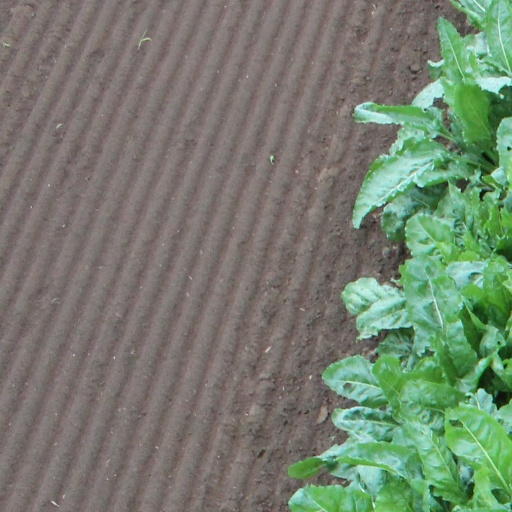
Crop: sugar beet